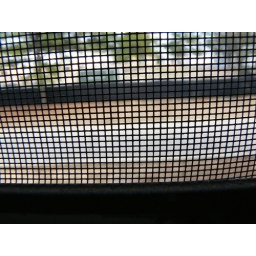
Not the software, but rather a screen shot {pardon that pun! :) } from the window near my rack (bed)...